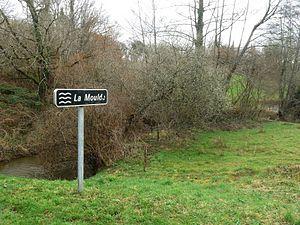
la Moulde en amont de Massignac, Charente, France
La Moulde est une rivière du sud-ouest de la France et un affluent gauche de la Charente. Elle arrose le département de la Charente.
Massignac est une commune du Sud-Ouest de la France, située dans le département de la Charente.